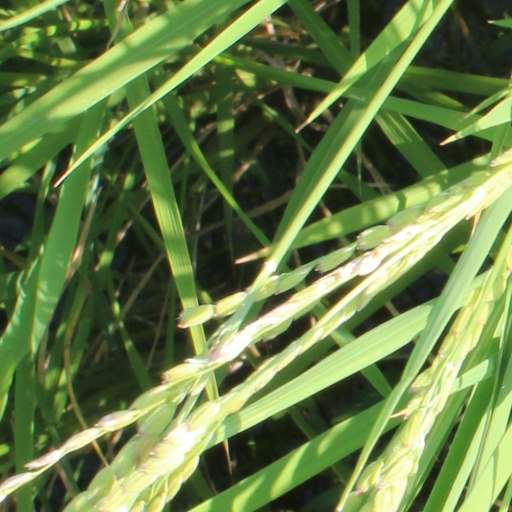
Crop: rice